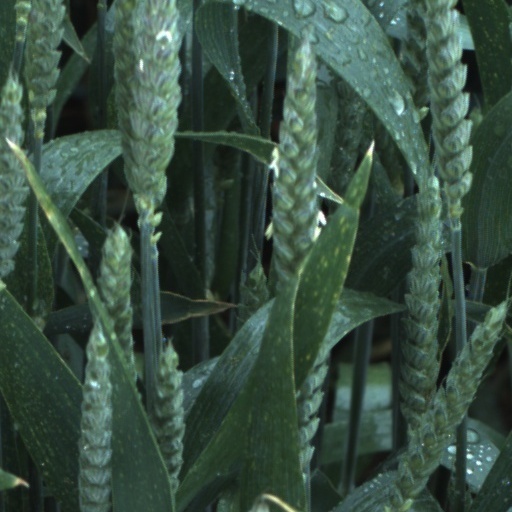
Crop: wheat